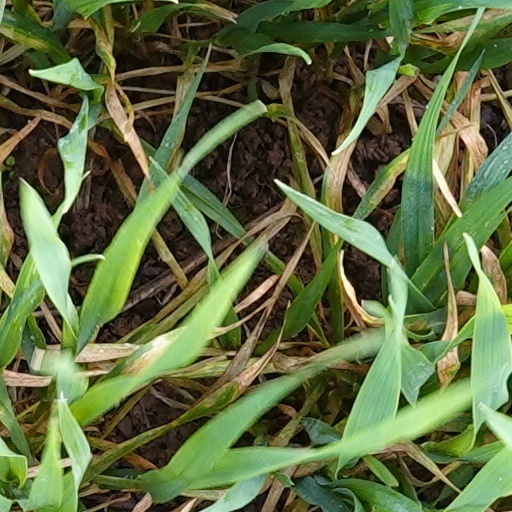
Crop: wheat